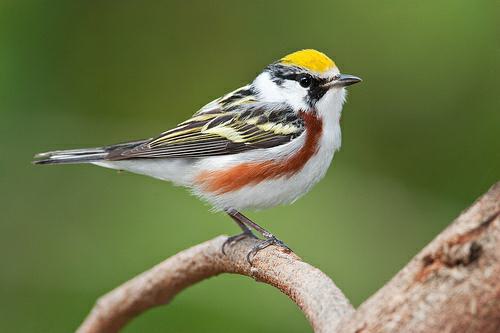
A photo of a chestnut sided warbler